Fairchild Republic A-10 Thunderbolt II

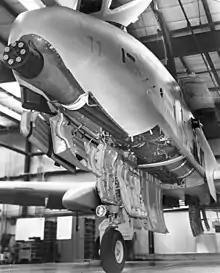
Front view of the A-10's GAU-8 installation

The A-10 has a cantilever low-wing monoplane wing with a wide chord. It has superior maneuverability at low speeds and altitude due to its large wing area, high wing aspect ratio, and large ailerons. The wing also allows short takeoffs and landings, permitting operations from austere forward airfields near front lines. The A-10 can loiter for extended periods and operate under ceilings with visibility. It typically flies at a relatively low speed of , which makes it a better platform for the ground-attack role than fast fighter-bombers, which often have difficulty targeting small, slow-moving targets.